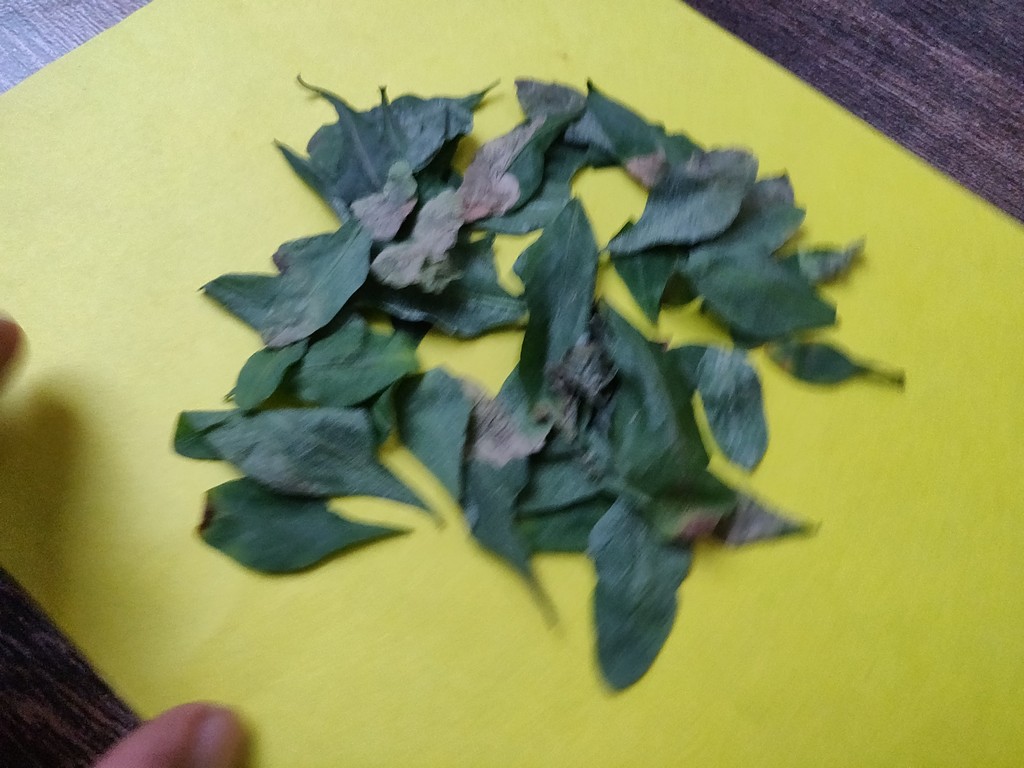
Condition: Unhealthy
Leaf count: multiple
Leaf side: unknown